Describe the emotion expressed in this image:  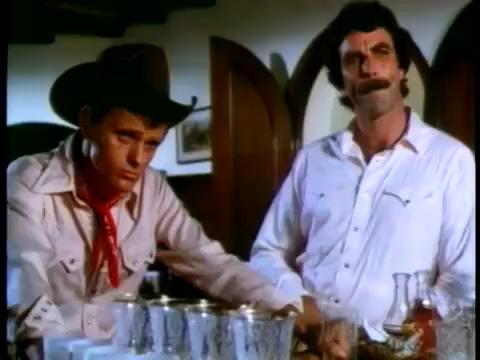
This person displays Fear, valence and arousal with moderate intensity.